History of São Paulo FC

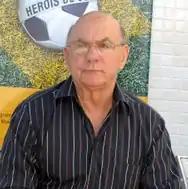
Dino Sani, one of the heroes of the 1958 World Cup victory, played for the club from 1954 to 1961.

At that time, the club had no members, revenue sources, or even assets. It trained and played wherever it was allowed. There was no place for team lodging, which had to be improvised, with half the squad staying at the home of president Frederico Menzen and the other half in bunk beds in the tower of the Consolação Church, the parish of Monsignor Bastos, a notable São Paulo supporter. Training sessions were sometimes held in the church's courtyard alongside the area where the Sodality of Our Lady played basketball. When available, the team trained at the Várzea do Glicério field, but with the condition of vacating the premises as soon as the field's owning teams arrived.